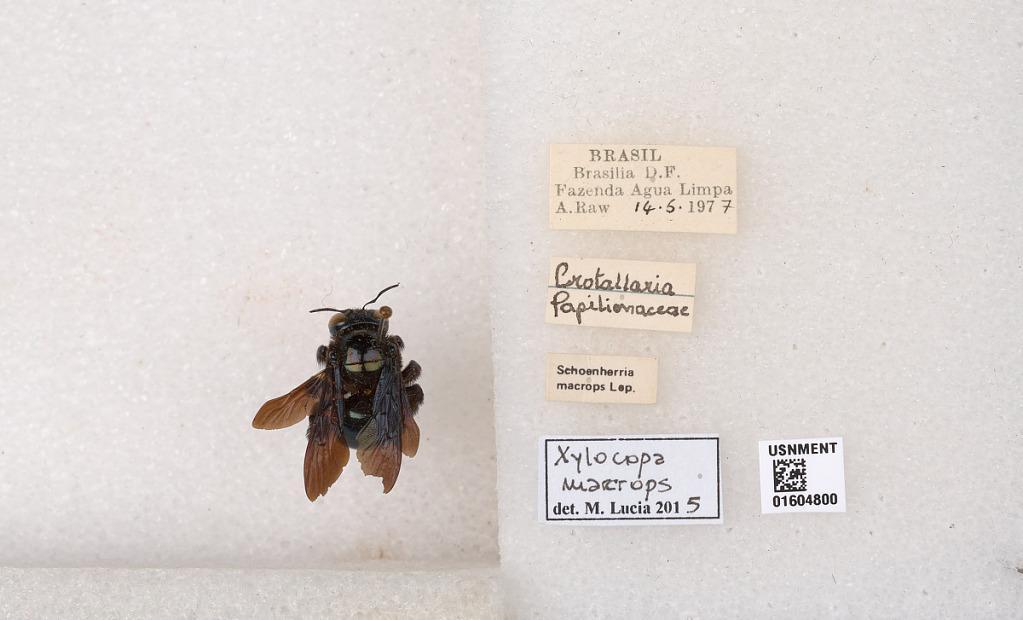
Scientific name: Xylocopa (Schonnherria) macrops Lepeletier
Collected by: A. Raw
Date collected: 1977-6-14
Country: Brazil
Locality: Distrito Federal, Fazenda Agua Limpa
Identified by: Lucia, M.